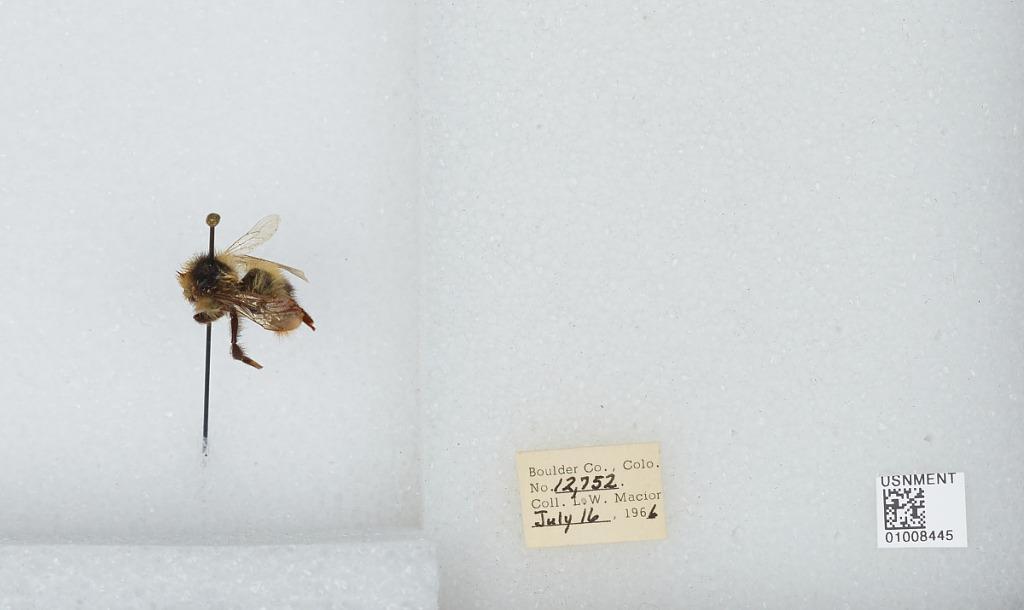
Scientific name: Bombus (Alpinobombus) balteatus Dahlbom
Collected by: L. Macior
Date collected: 1966-7-16
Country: United States
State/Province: Colorado
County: Boulder
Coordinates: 40.0275, -105.252